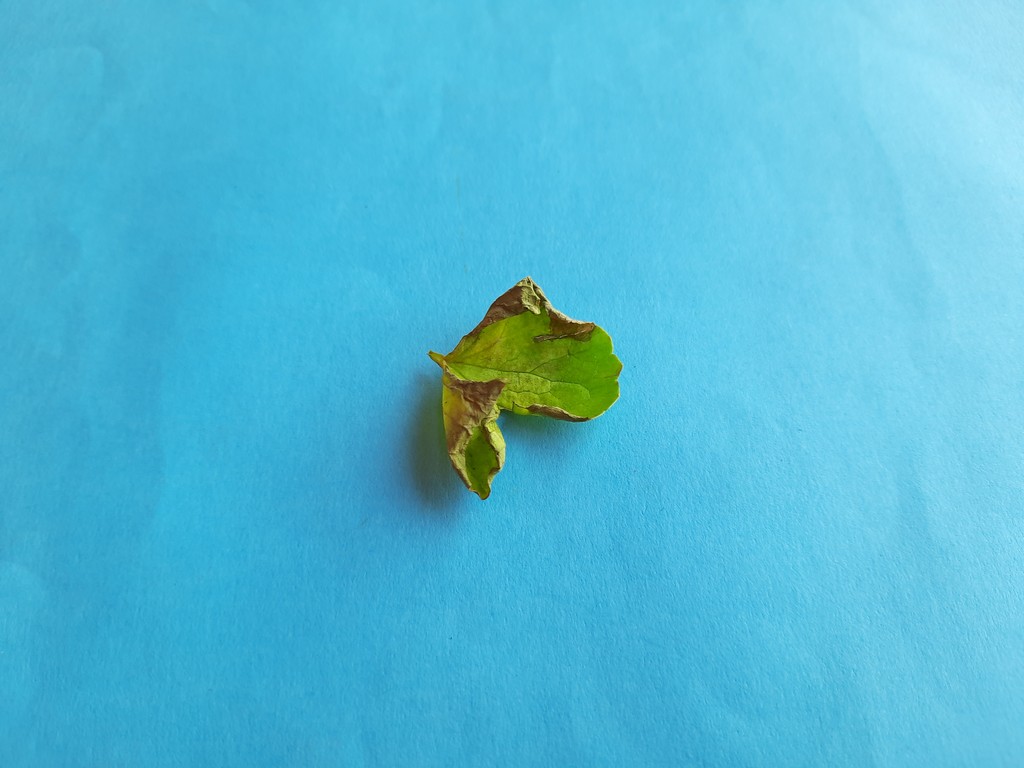
Label: Unhealthy